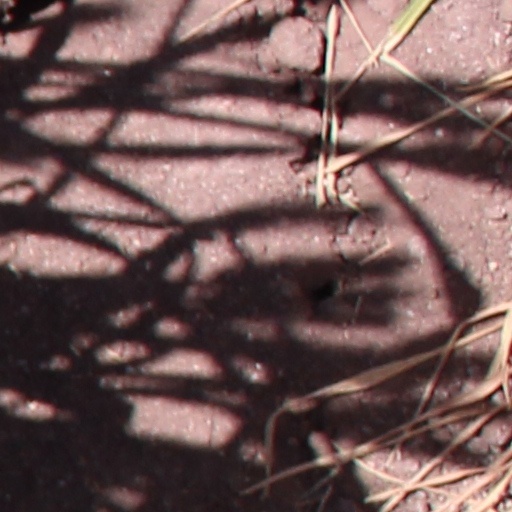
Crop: wheat